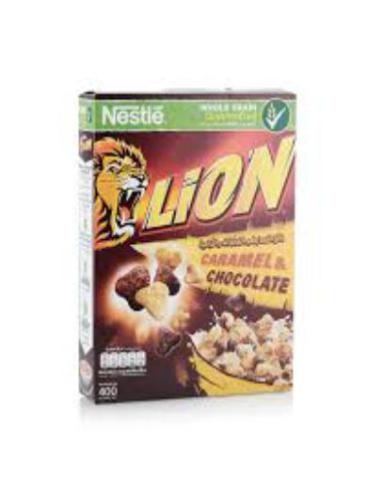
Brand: lion cereal
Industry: Food